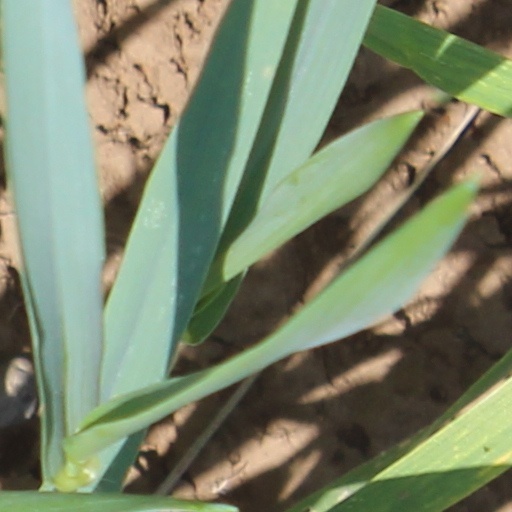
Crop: wheat